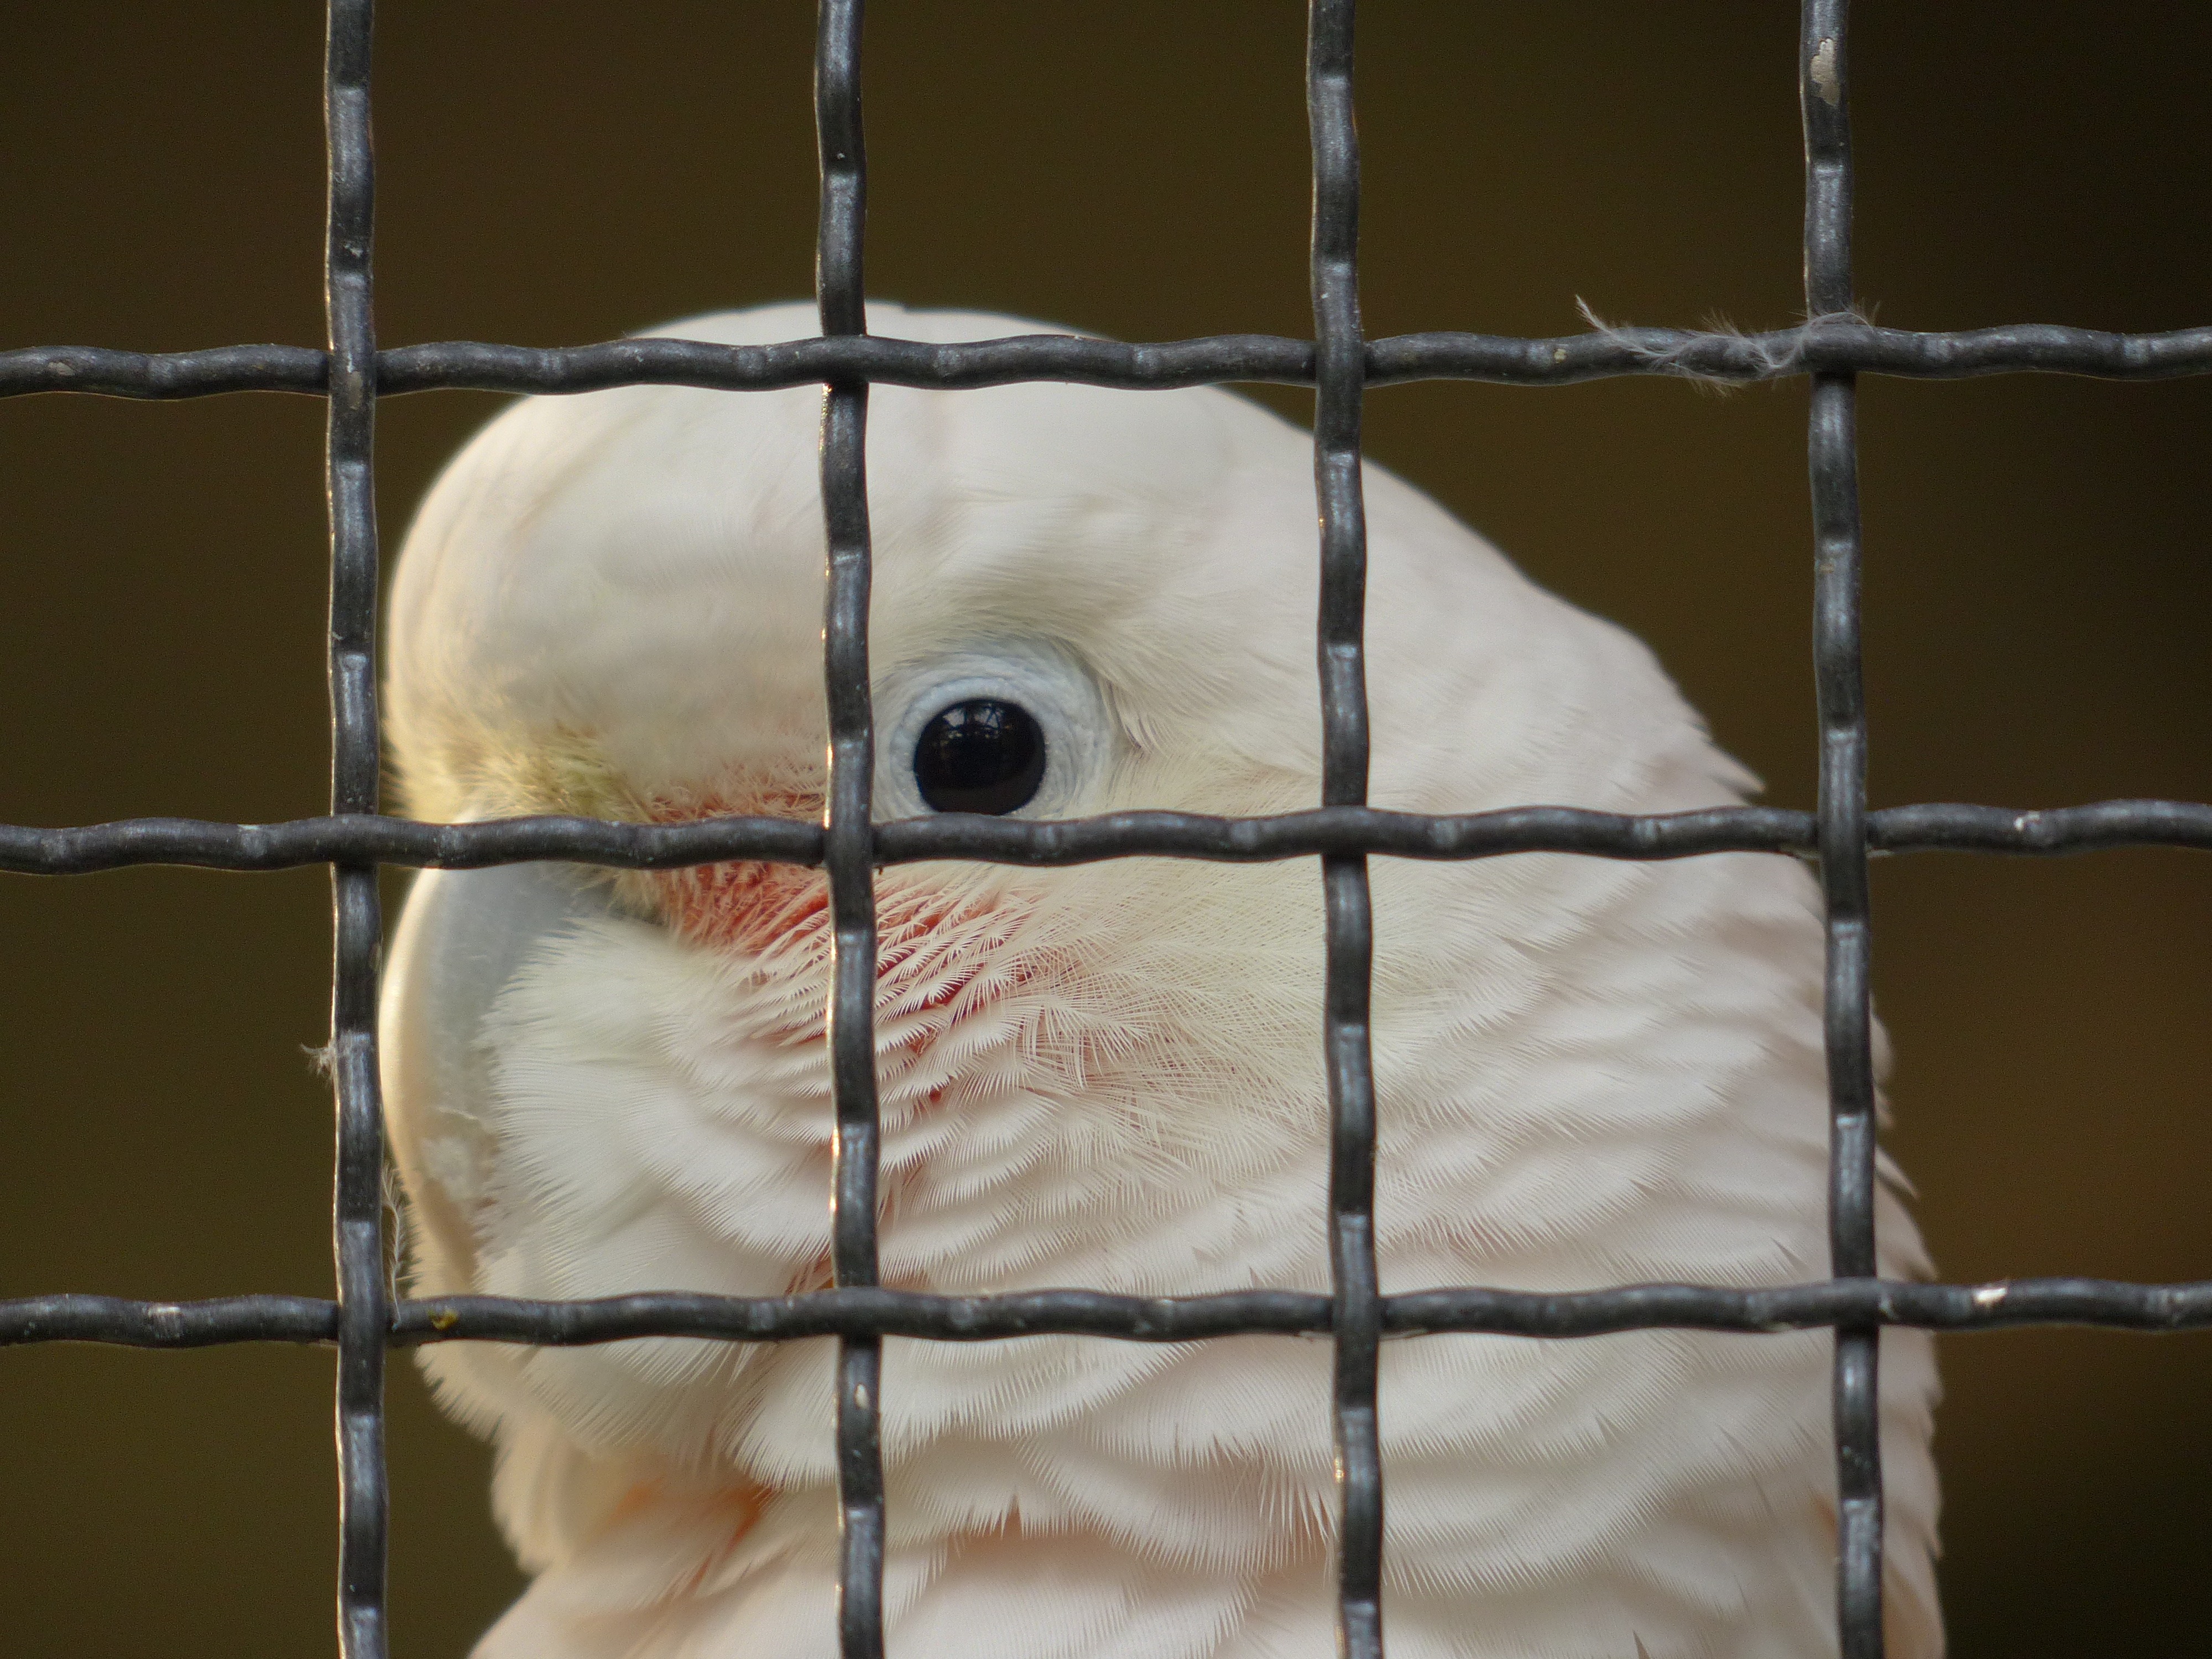
bird, wing, zoo, cage, talk, grid, parrot, finch, scream, imprisoned, cockatoo, animal shelter, goffins cockatoo, cacatua goffiniana